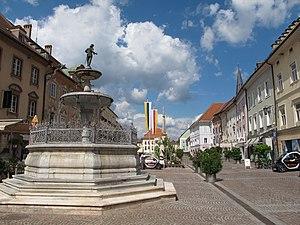
Sankt Veit an der Glan est une ville autrichienne, le centre administratif du district de Sankt Veit an der Glan en Carinthie. La cité historique fut la résidence des ducs de Carinthie jusqu'en 1518.